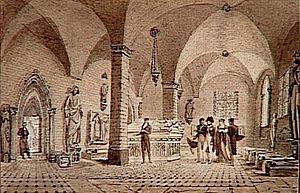
Marie Alexandre Lenoir, né le 27 décembre 1761 à Paris et mort le 11 juin 1839 également à Paris, est un médiéviste français, conservateur de musée, connu pour avoir créé et administré le musée des monuments français. Il fut le premier maître d'Honoré Daumier.
Le musée des Monuments français a été créé par Alexandre Lenoir après les destructions du patrimoine architectural intervenues pendant la période de la première période révolutionnaire française.